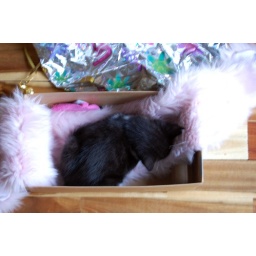
4~August~2009 Sleeping in a shoe box